Wheeler Opera House

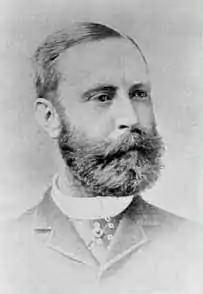
A black-and-white photographic portrait of a man with a thick beard and mustache wearing a high collar and jacket. It is faded around the edges.

First established in 1879 as Ute City, a rough settlement of log cabins on a plain high in the Roaring Fork Valley, Aspen grew quickly when silver was found in abundance in the nearby mountains. During the Colorado Silver Boom of the 1880s, its population soared and it soon incorporated as a city. One of those attracted to the city was Jerome Wheeler, a Civil War veteran who had married a Macy's heiress. For a few years in the late 1870s he ran the department store chain after several major partners died.